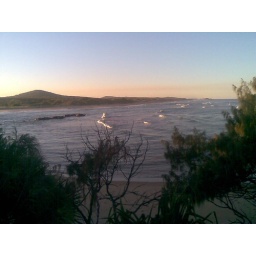
red rock in the evening